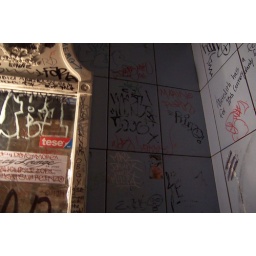
One of the signatures of a good dive bar - bathroom walls covered in graffiti.